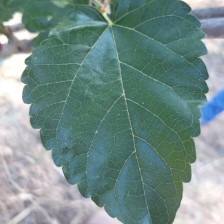
Variety: ChiangMai60